2011 Toyota/Save Mart 350

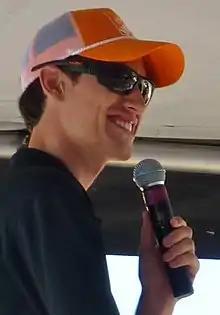
Joey Logano became the youngest pole sitter in a Cup Series road course race.

Three practice sessions were held before the Sunday race—one on Friday, and two on Saturday. The first session lasted 90 minutes. The Saturday afternoon session lasted 45 minutes, and the evening session lasted 75 minutes. In the first practice session, Kurt Busch was the quickest, leading Denny Hamlin, Kasey Kahne, Kevin Harvick, and Martin Truex Jr., who were in second, third, fourth, and fifth, respectively. During qualifying, forty-four cars were entered, but only forty-three were able to race because of NASCAR's qualifying procedure. Joey Logano clinched his second career pole position, with a time of 1:16.82. He was joined on the front row of the grid by Jamie McMurray. Paul Menard qualified third, Hamlin took fourth, and Ryan Newman started fifth. The driver that failed to qualify was Tony Ave.